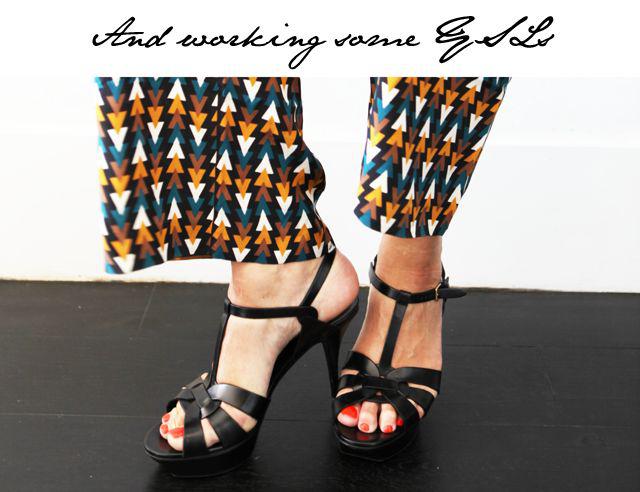
love with a side of trousers .
Relation: Subjective, Story